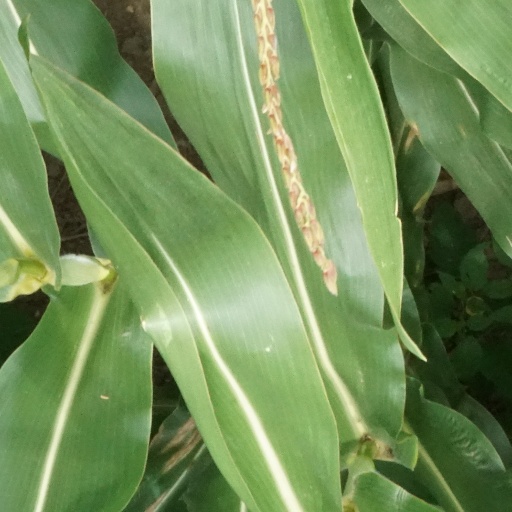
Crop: maize; corn